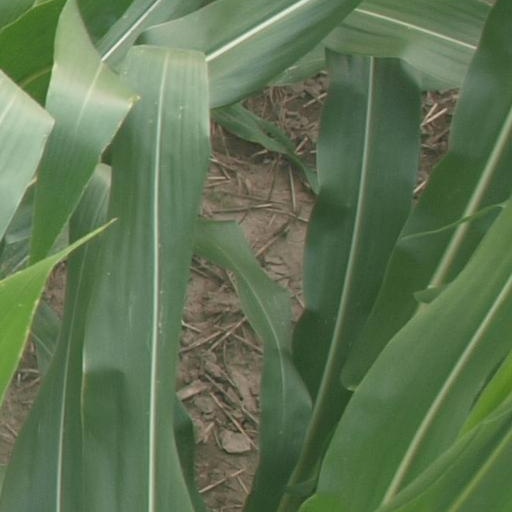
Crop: maize; corn